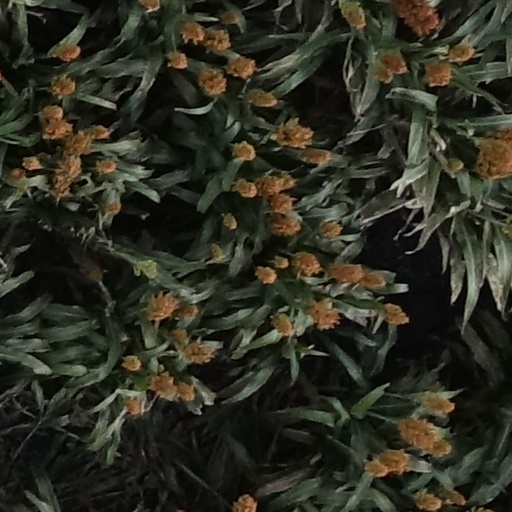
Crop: sorghum